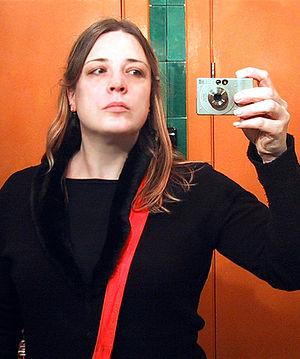
Andrea Maria Dusl est une réalisatrice, scénariste et une illustratrice austro-suédoise, née le 12 août 1961 à Vienne.